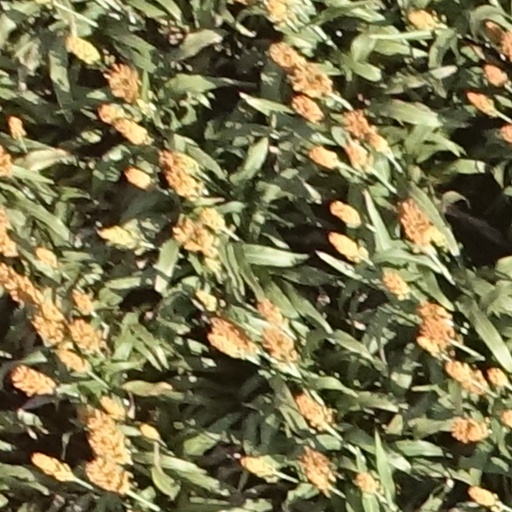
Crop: sorghum